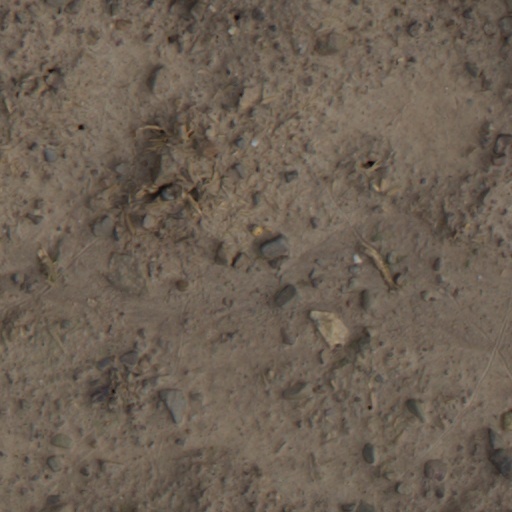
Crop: wheat